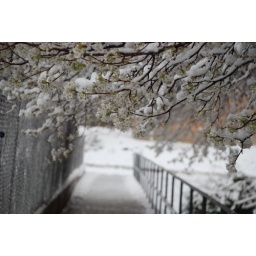
this snow covered tree had just blossomed with beautiful white flowers in the spring time.